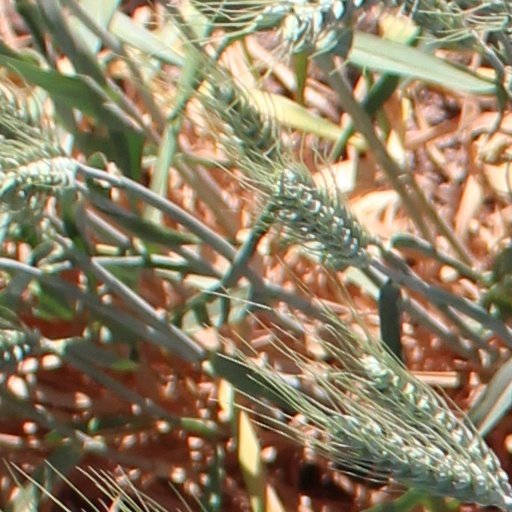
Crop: wheat